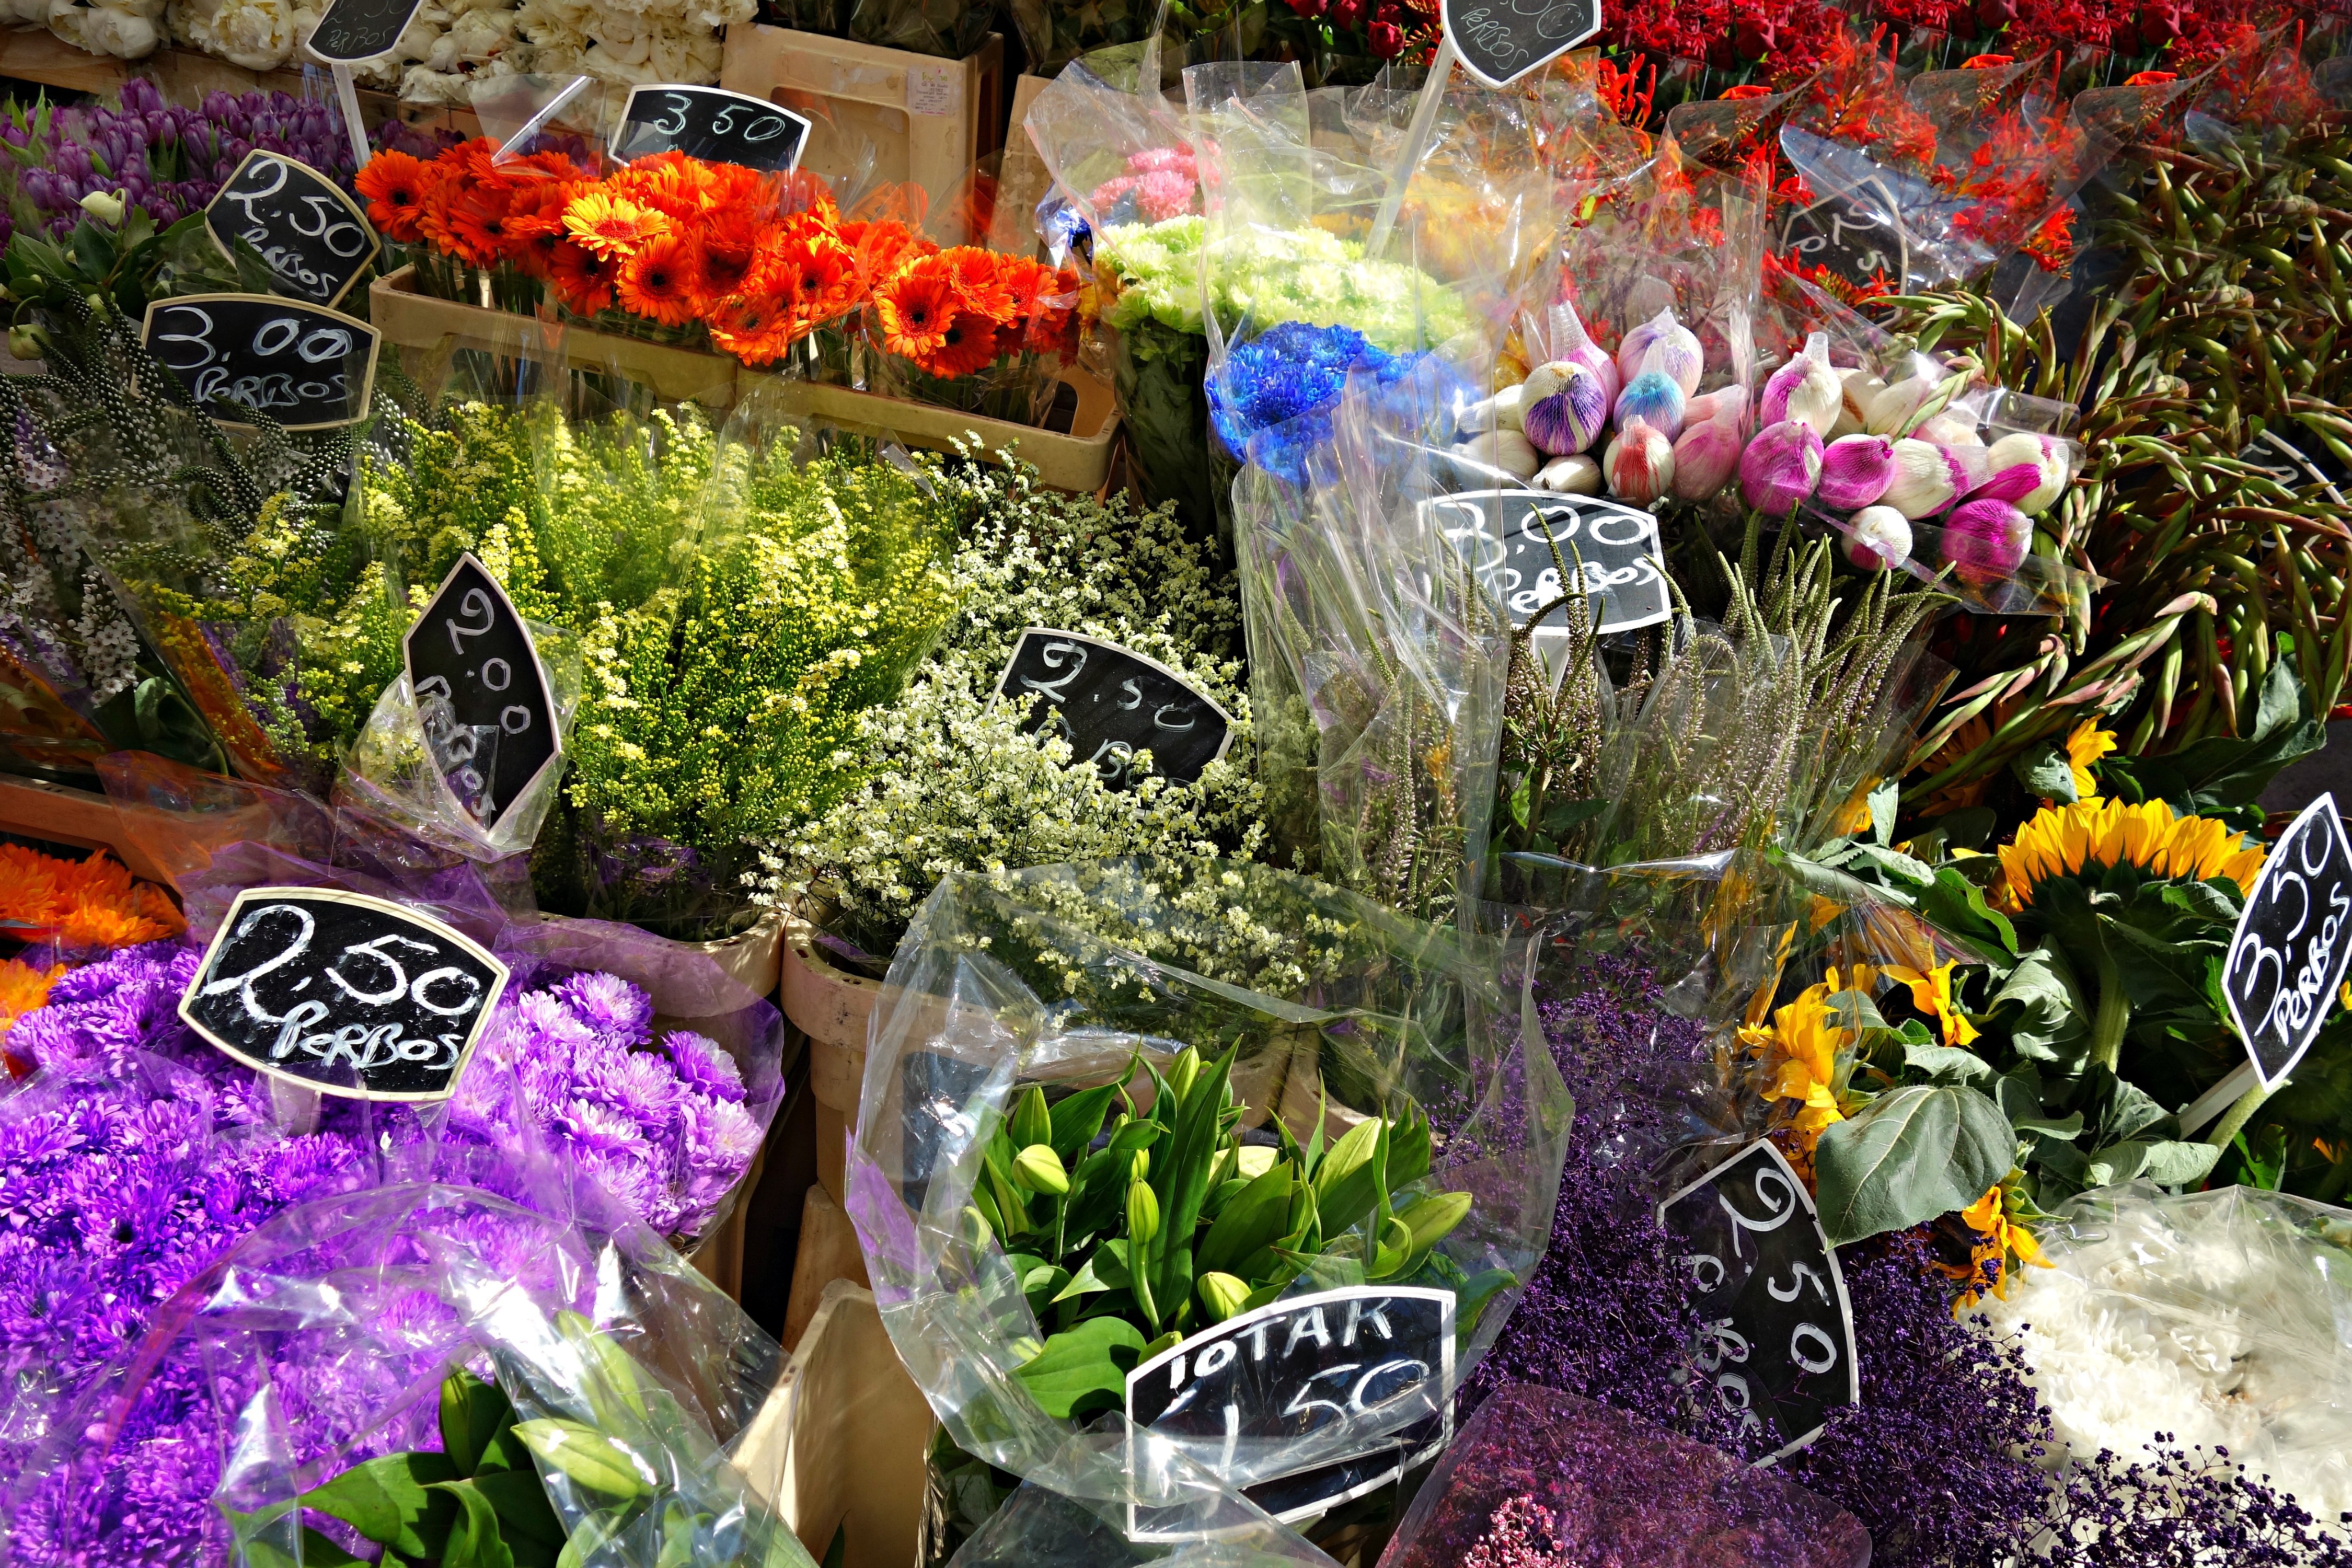
plant, bunch, flower, city, bouquet, market, botany, garden, flora, florist, flowers, market stall, floristry, floral design, flower stall, annual plant, flower arranging